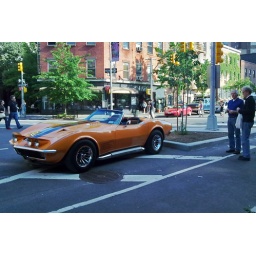
I think the guy in the blue shirt owns it. Sweet ride.